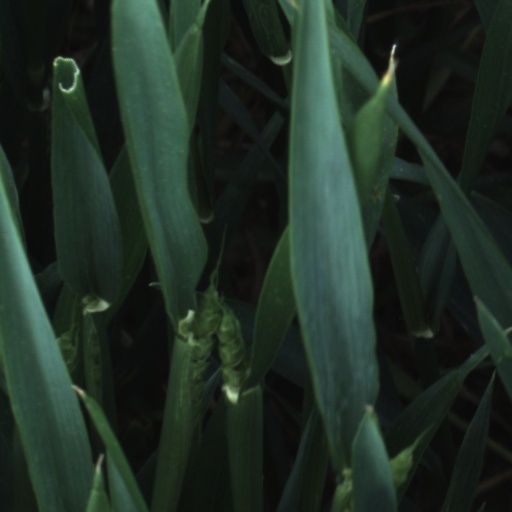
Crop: wheat